Daniil Kulikov

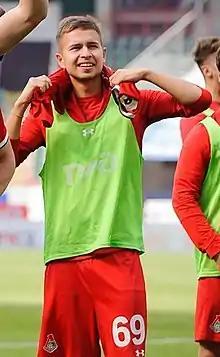
Kulikov with Lokomotiv Moscow in 2019

Daniil Mikhailovich Kulikov (born 24 June 1998) is a Russian football player who plays as a defensive midfielder for Pyunik.